John Gribbel

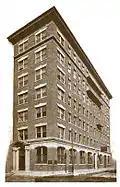
The Fairmount Savings Trust Company Building, Philadelphia

After becoming head of this concern, the sphere of his interests gradually widened to such an extent as to assume a national character and to include gas, electric and street railway utilities, operating in several parts of the United States. Among the most prominent of Gribbel's gas interests was the Brooklyn Borough Gas Company, of which he was vice-president. He was president of the Royal Electrotype Company, and a director of the Girard National Bank, the Real Estate Trust Company, the Pennsylvania Sugar Company and the National Properties Company, which controlled among other projects the Wilmington and Chester railways and the American Railways System. From 1907, he was president of the Fairmount Savings Trust Company until that company was absorbed by a larger financial institution. Gribbel was also a director of the United Gas and Electric Corporation of New York; president of the Tampa Gas Company, Florida; the Helena Gas and Electric Company, Arkansas; the Corpus Christi Electric Company, Texas; and the Athens Gas Company, Georgia. He was a member of the American Gas Institute and the Association of Illuminating Engineers.